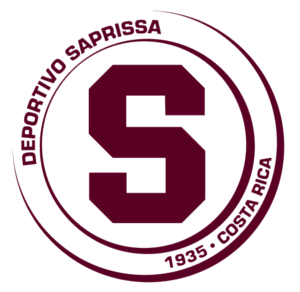
Le Deportivo Saprissa est un club costaricien de football basé à San José et fondé le 16 juillet 1935 sous le nom de « Saprissa FC ».